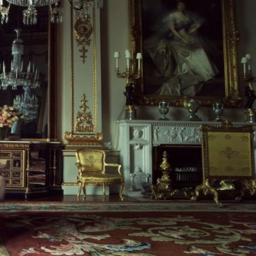
interior , detail from the photo shoot by portrait of the queen .